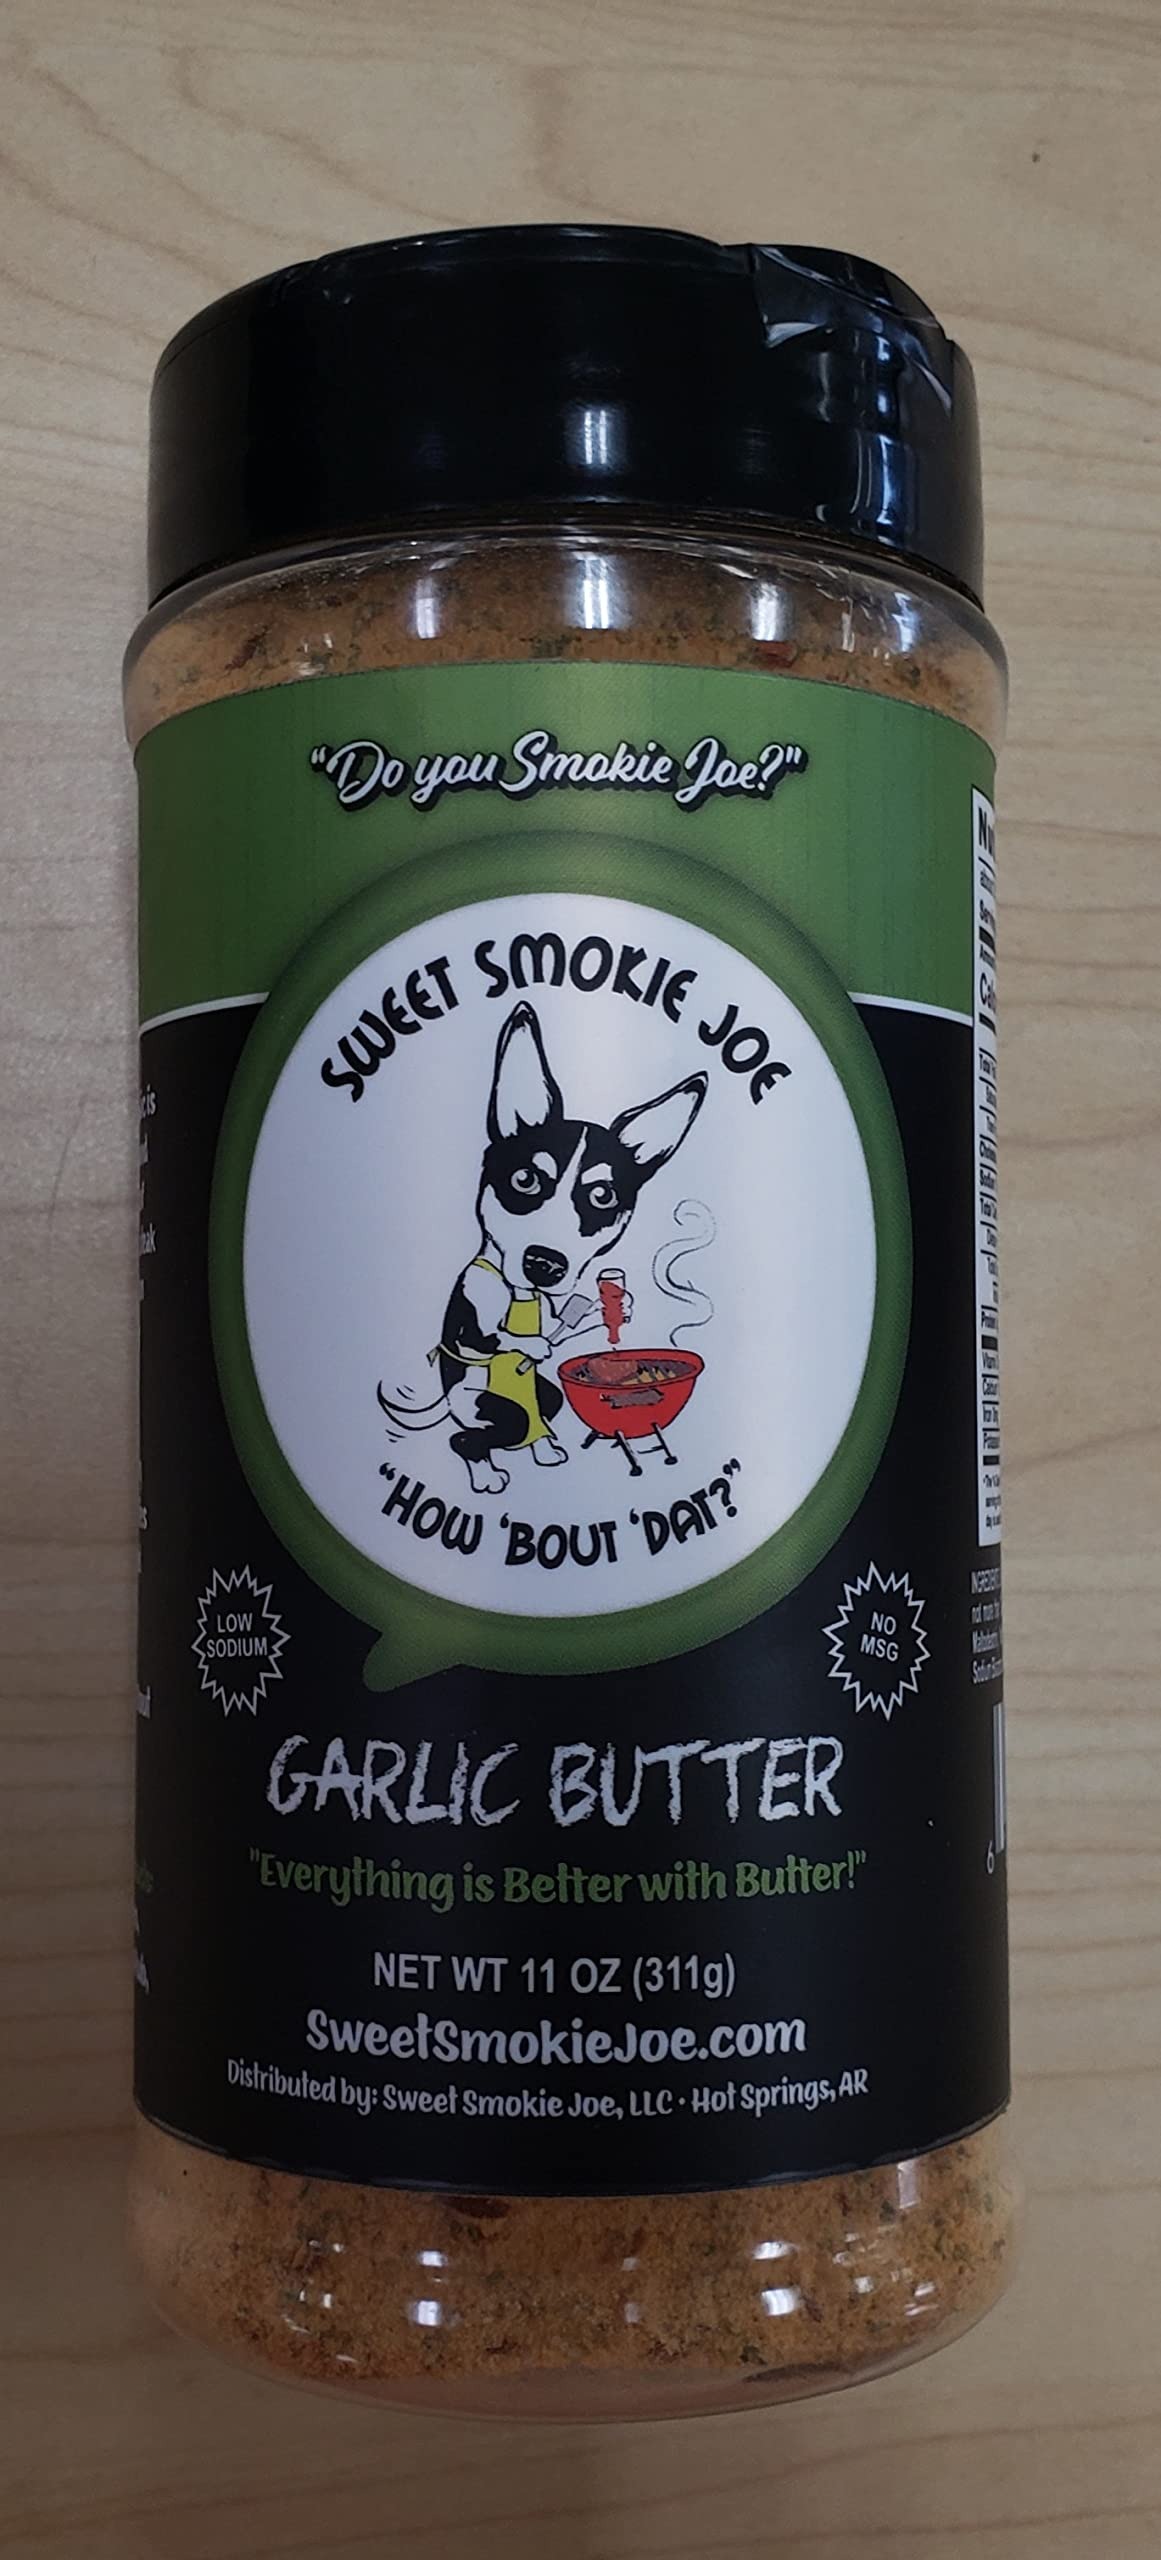
Item Name: Garlic Butter
Product Description: Sometimes, keeping it basic is best. This is an amazing and versatile rub for any cut of meat like chicken, pork, steak and burgers. Sprinkle it on your vegetables and take them to the next level. Put it on bread for buttery, garlic toast. The possibilities are endless. Every cabinet should have a can. Sweet Smokie Joe..."How 'Bout 'Dat?"
Value: 1.0
Unit: Ounce

Price: 13.99